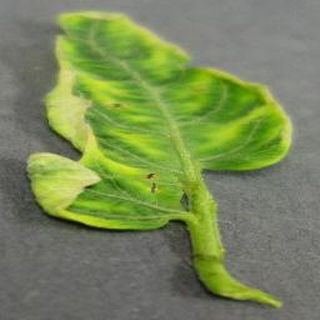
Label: tomato_yellow_leaf_curl_virus